History of Social Security in the United States

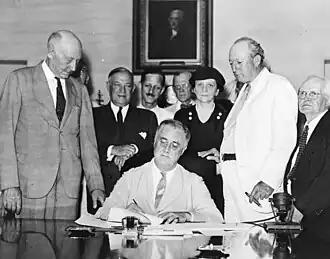
President Roosevelt signs Social Security Act, August 14, 1935. Standing are Rep. Robert Doughton (D-NC); unknown person in shadow; Sen. Robert Wagner (D-NY); Rep. John Dingell (D-MI); Rep. Joshua Twing Brooks (D-PA); the Secretary of Labor, Frances Perkins; Sen. Pat Harrison (D-MS); and Rep. David Lewis (D-MD).

A limited form of the Social Security program began as a measure to implement "social insurance" during the Great Depression of the 1930s, when poverty rates among senior citizens exceeded 50 percent.